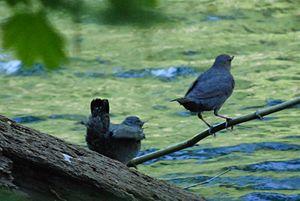
Le Cincle d'Amérique est une espèce de passereaux et le seul membre de la famille des cinclidés présent en Amérique du Nord et en Amérique centrale. Étant un spécialiste des cours d’eau rapides, on ne le retrouve que dans les régions montagneuses de l’ouest du continent. Son mode de vie étroitement associé à l’eau vive, qui gèle beaucoup moins en hiver, lui permet d’être sédentaire même dans le nord de son aire de répartition,